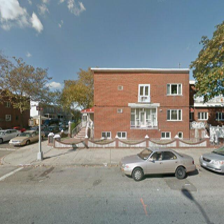
Label: streetView